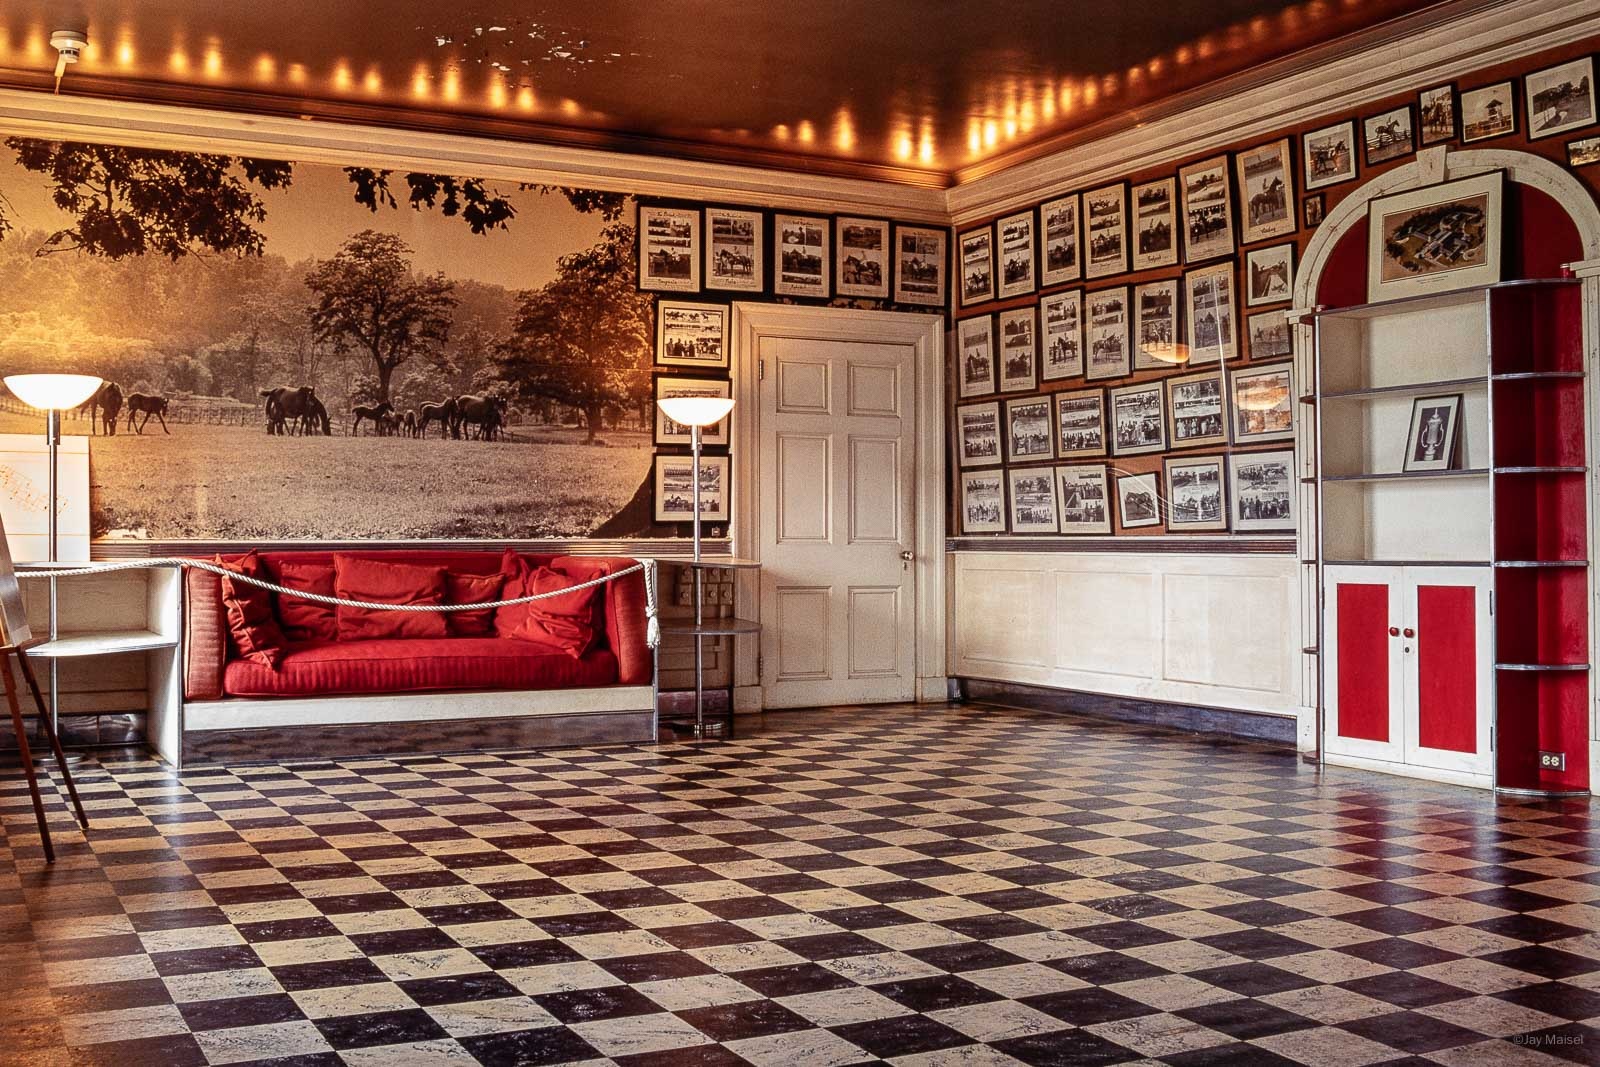
X-USA No People No 46
Brand: X-USA No People
Category: Services > Personal Services